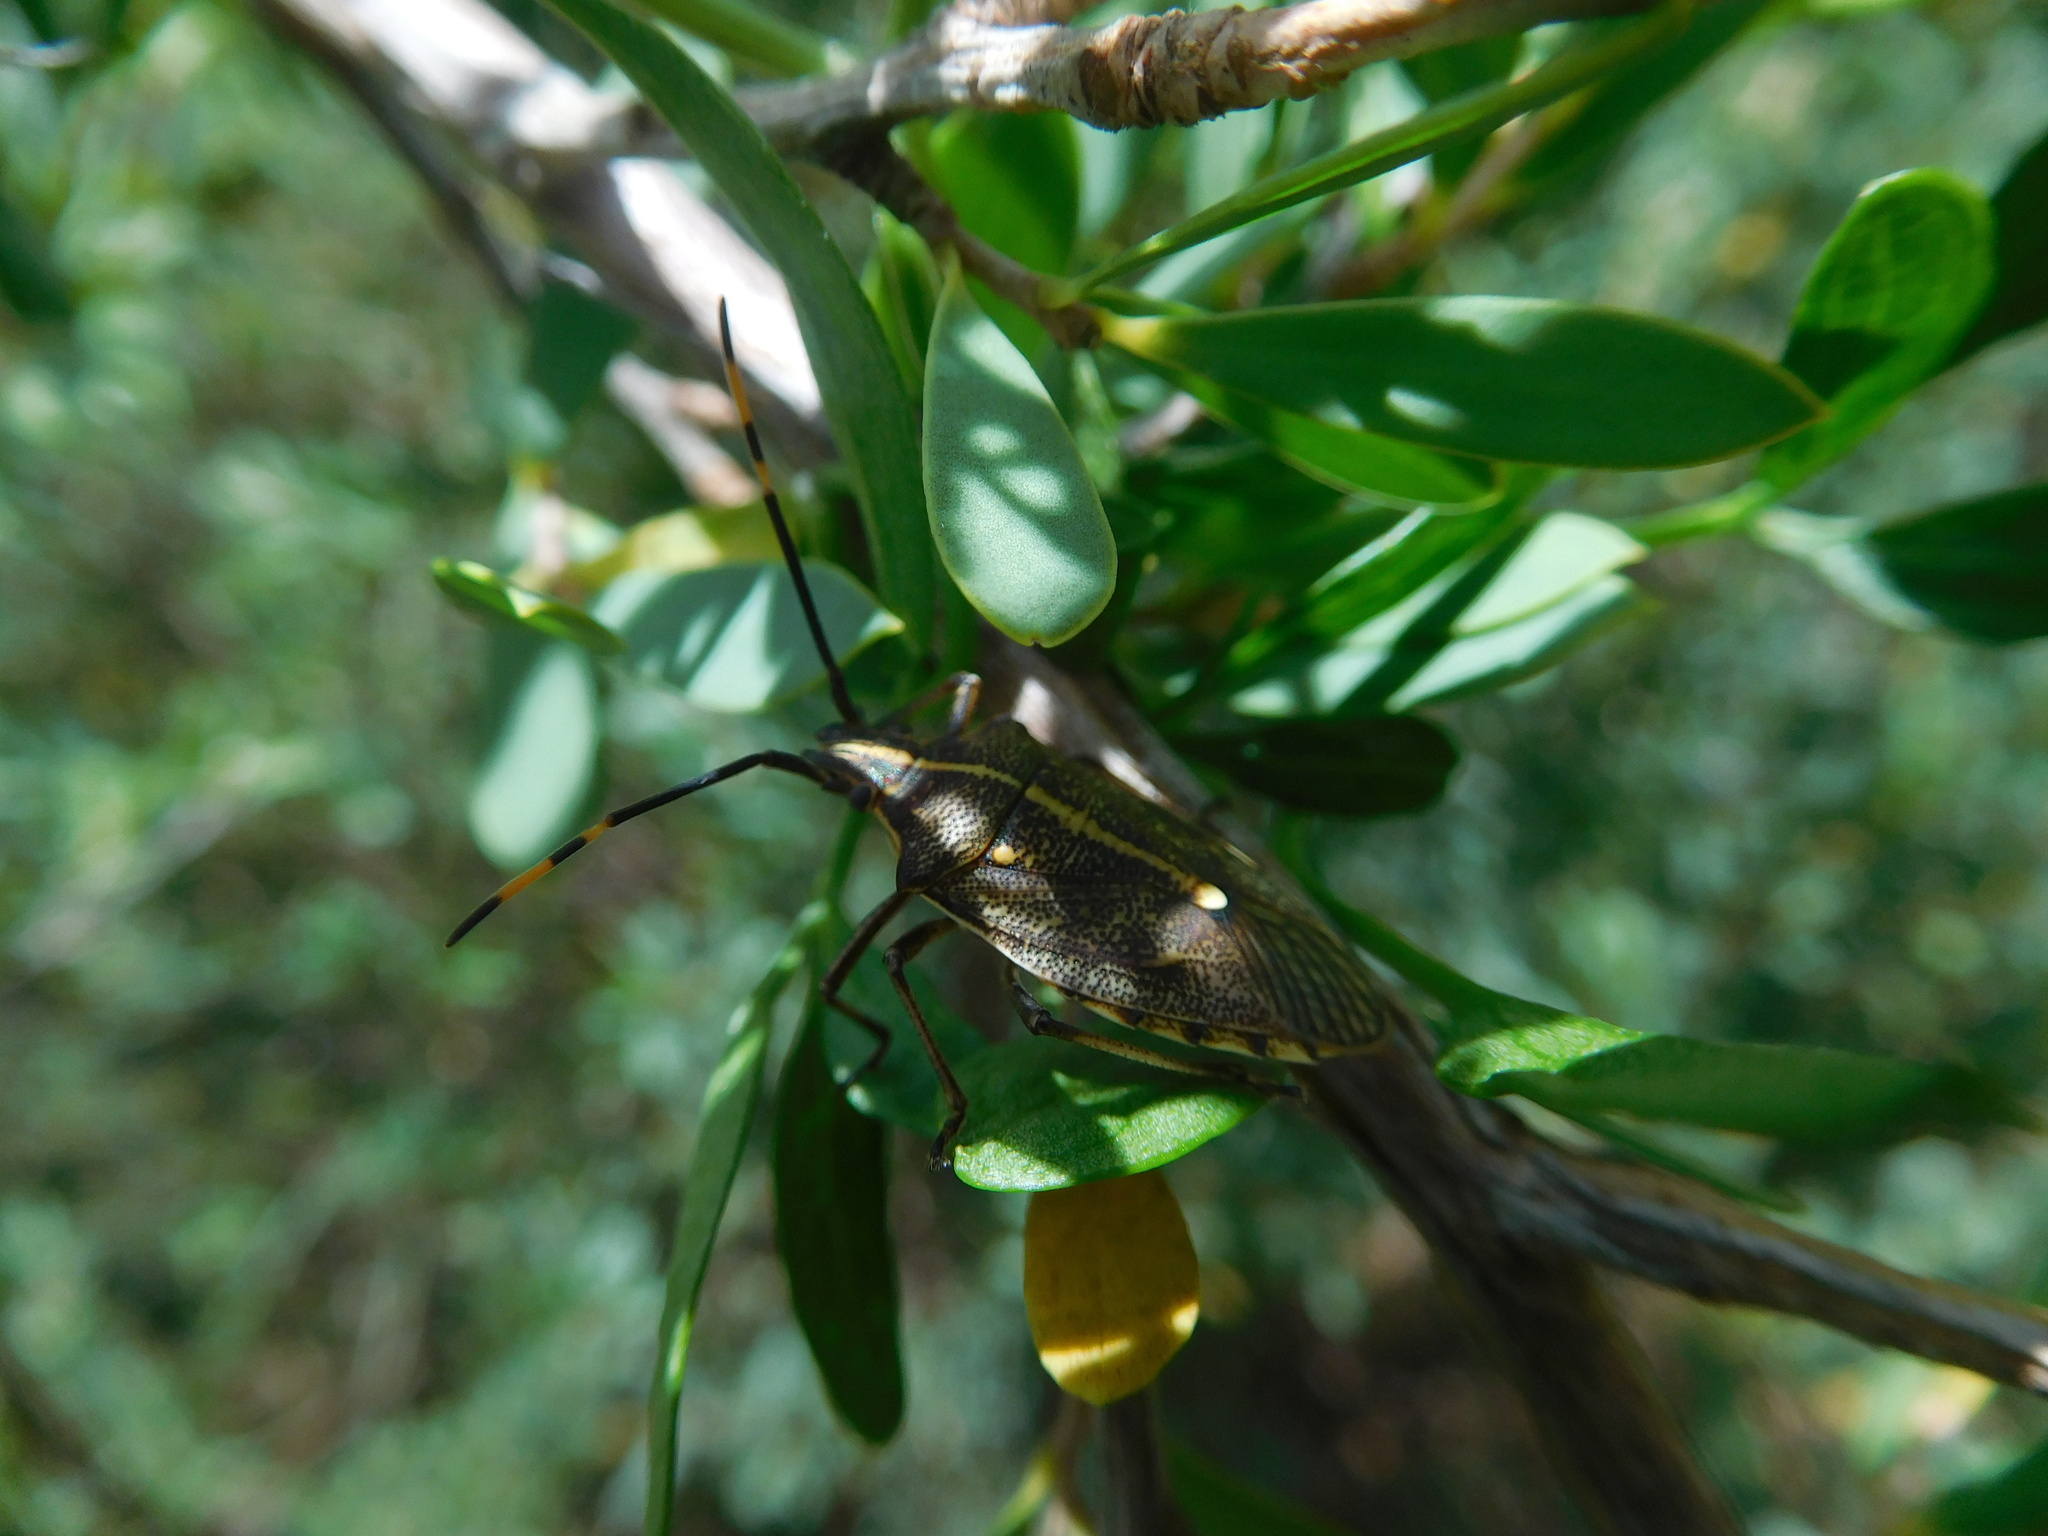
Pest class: stink_bug